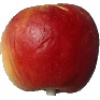
Label: red_yellow_apple